Kar Yan Lwae Myittar

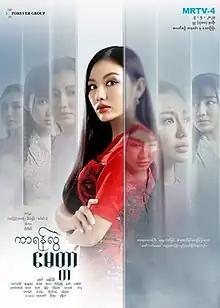
Poster

Kar Yan Lwae Myittar is a Burmese drama television series directed by Ko Ko Win starring May Myint Mo, Nat Khat, Ye Aung, Cho Pyone, Kaung Sett Naing, Zu Zu Zan, Great Chan, Kaung Myat, Su Yadanar Htike, Yamone Myint Myat, Moe Thura, Nay Lin Shein, Min Oo and May Than Nu. It is an adaptation of the novel "Poisoned Mother" by Nay Nwe Zin Myint. It was produced by Niyyayana Entertainment and edited by Wai Yin Mon, Soe Soe Zaw, Shoon Lae Yee Oo and Yamin Oo.